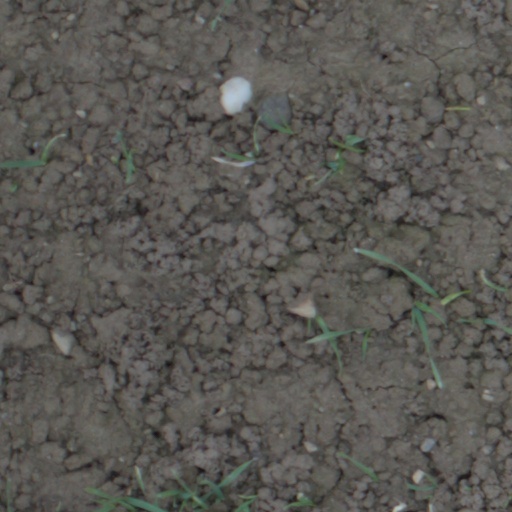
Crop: wheat